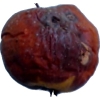
Label: apples